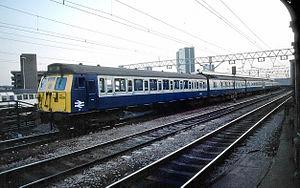
Les British Railways exploitaient une grande variété d' unités multiples électriques destinées aux lignes électrifiées.